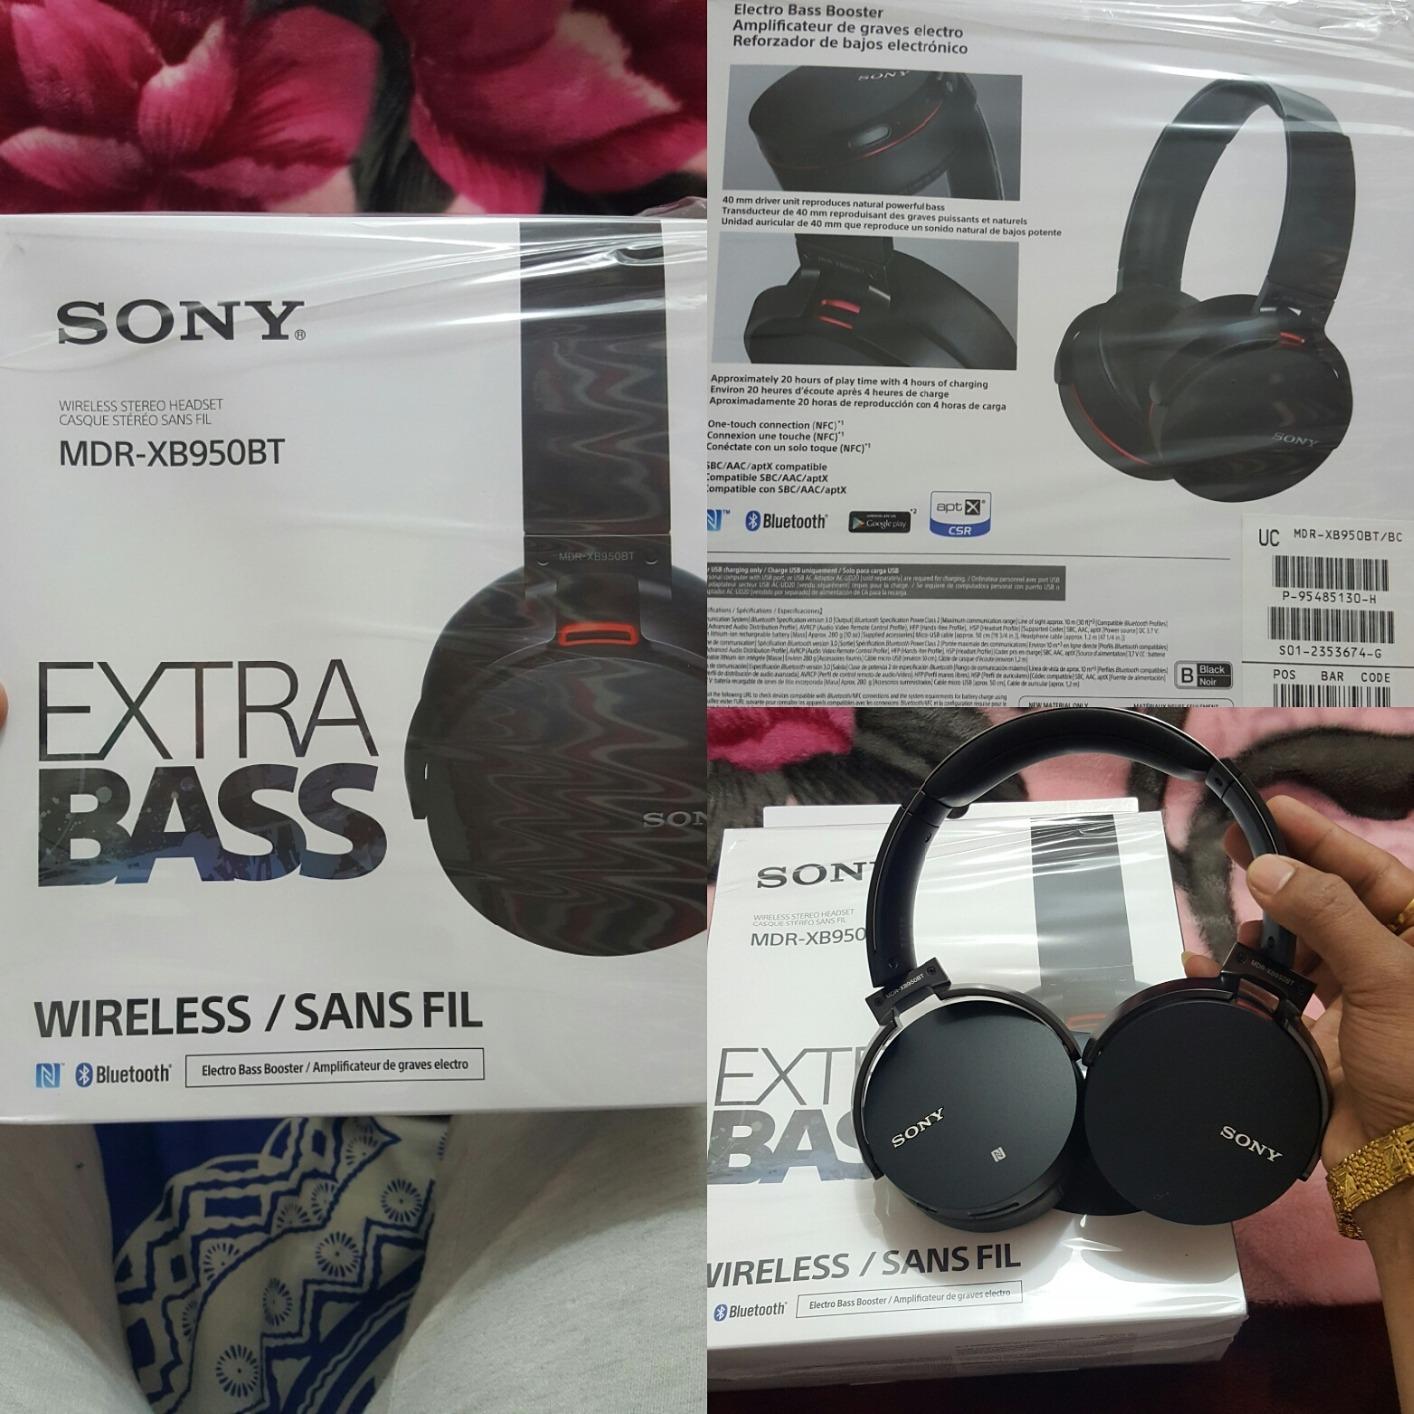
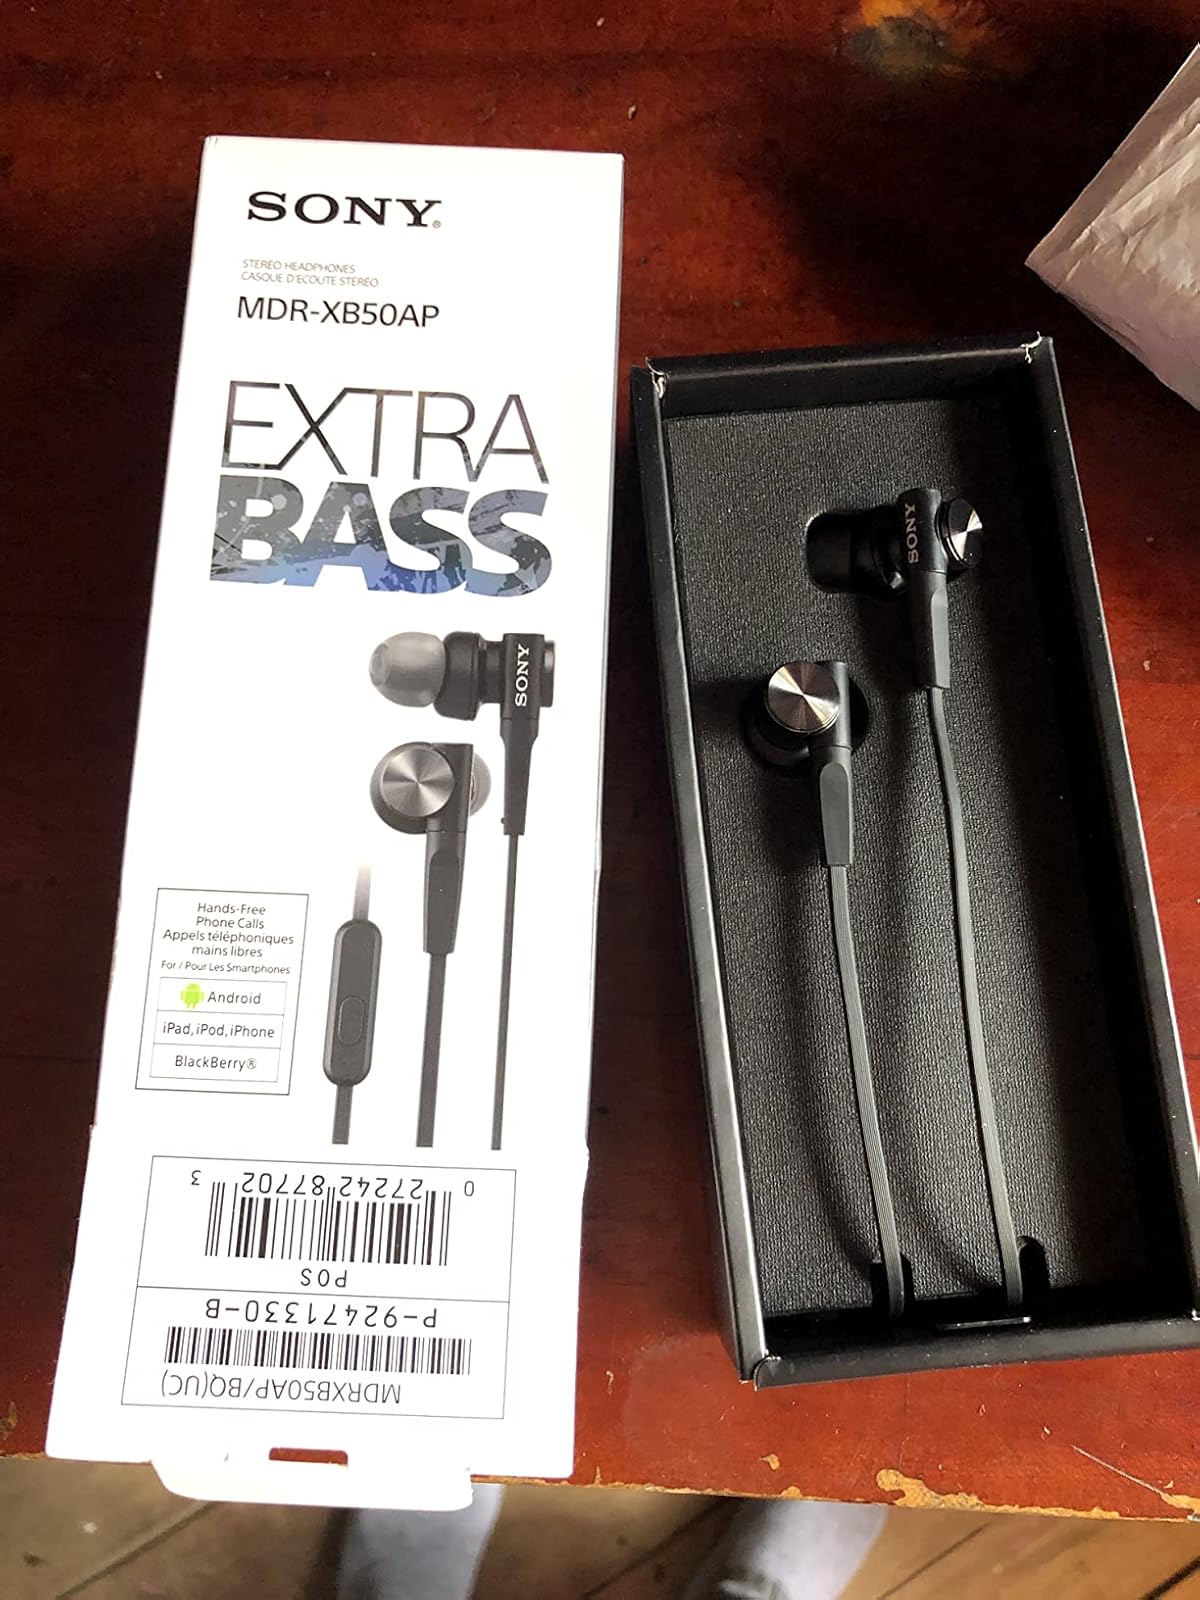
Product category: headphones
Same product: no